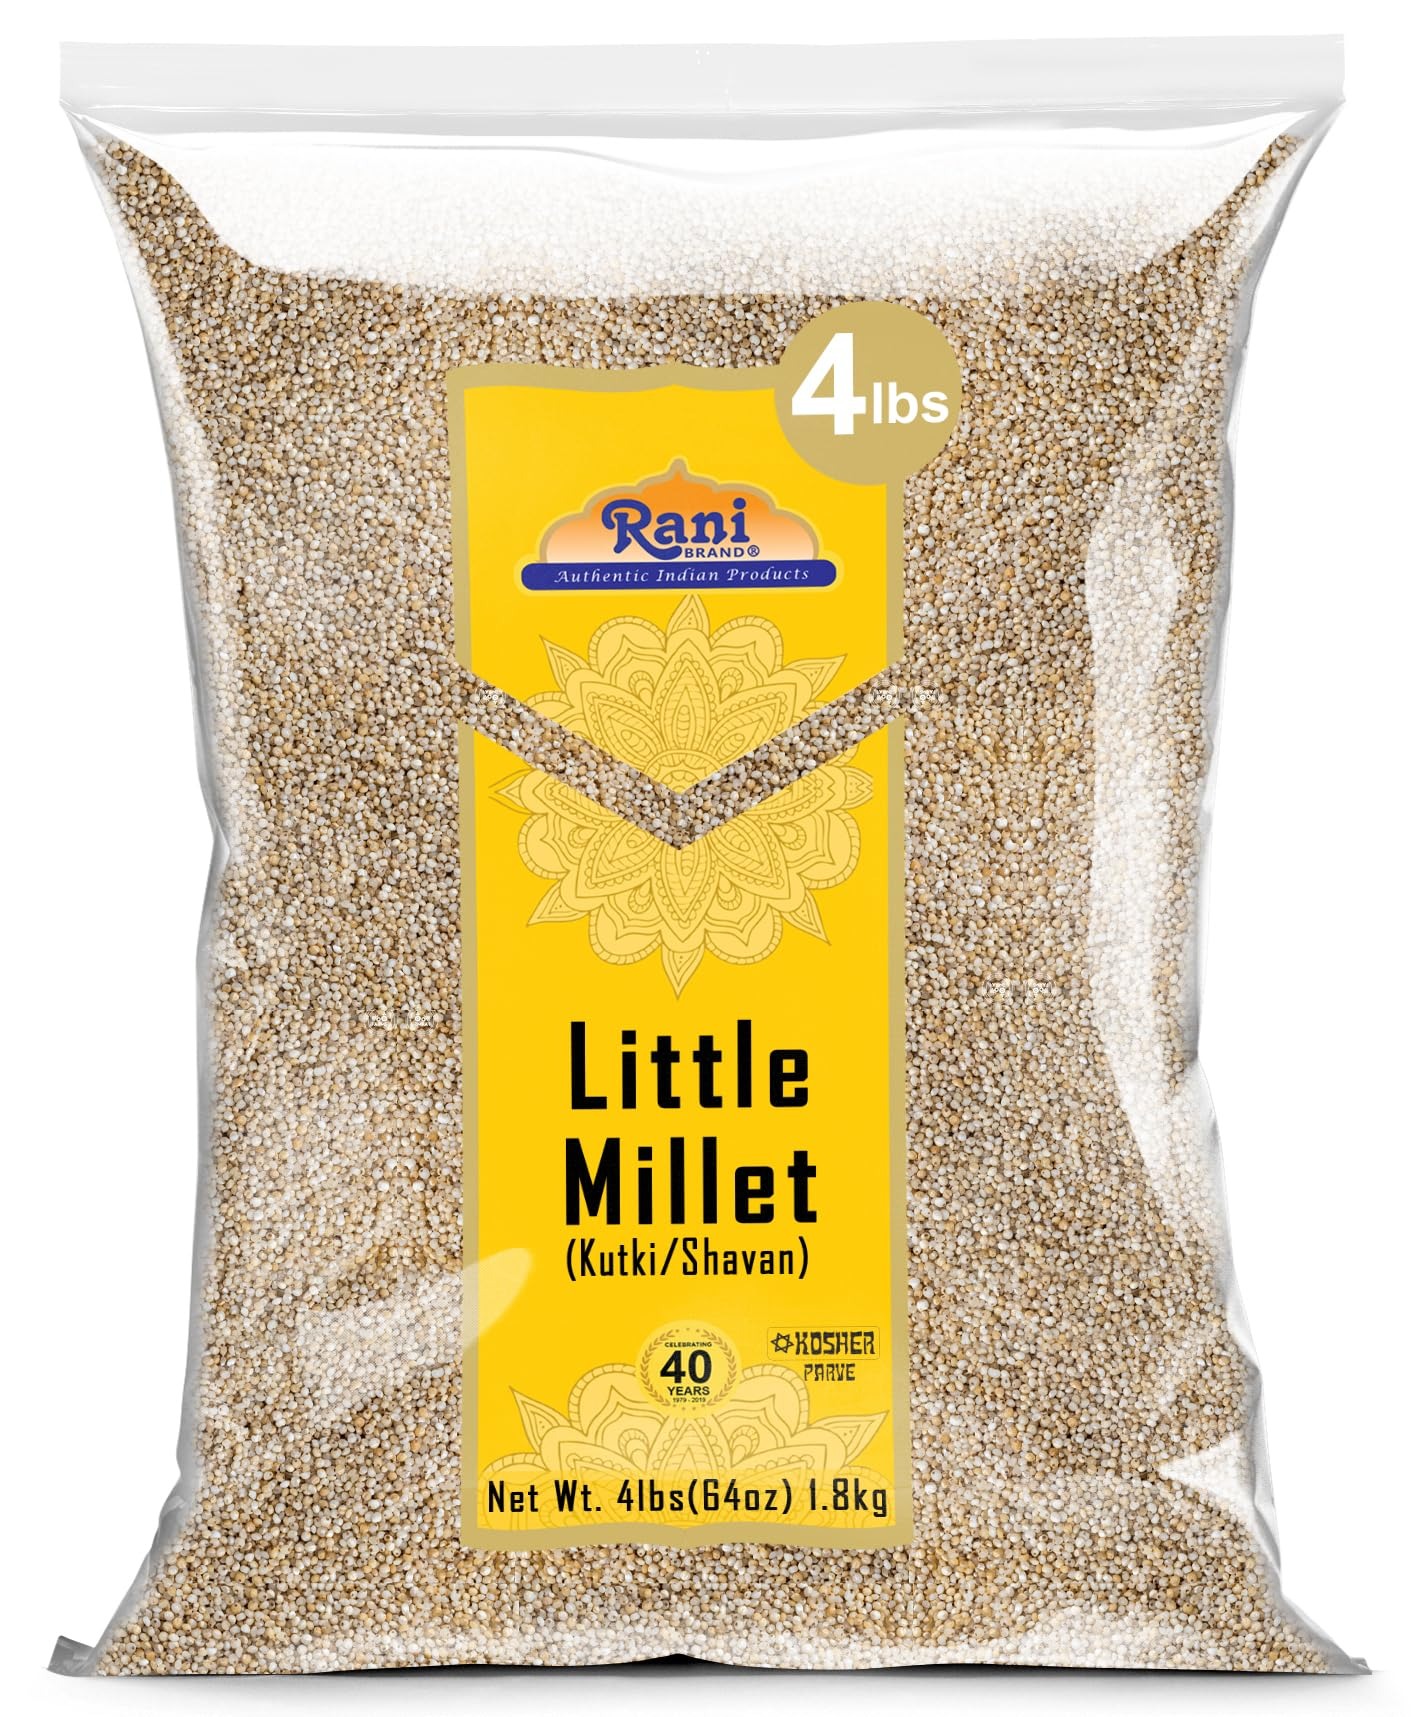
Item Name: Rani Little Millet (Panicum Sumatrense) Whole Ancient Grain Seeds, 64oz (4lbs) 1.81kg ~ All Natural | Gluten Friendly | NON-GMO | Kosher | Vegan | Indian Origin | Kutki/Shavan/Saamai/Sama Kannada
Bullet Point 1: You'll LOVE our Little Millet (Panicum Sumatrense) Whole Grain Seed by Rani Brand--Here's Why:
Bullet Point 2: ❤️Now KOSHER! Promotes Health, Super Food, Ancient Grains, Gluten Friendly, NON-GMO 100% Natural, No preservatives or "fillers" & Great Flavor!
Bullet Point 3: ❤️Special Note: These are Polished seeds, we are not allowed to import unpolished legally into the USA.
Bullet Point 4: ❤️Alternate Names, Hindi: Kutki / Tamil: Saamai / Telugu: Sama Kannada : Save, Saame Marathi : Sava, Halvi, Vari / Gujrati: Gajro,Kuri / Malayalam: Chama / Punjabi: Swank (Panicum Sumatrense), whole grains, has health benefits.
Bullet Point 5: ❤️High in protein and fiber content, cooks very similar to rice. Rani is a USA based company selling Indian Foods for over 40 years, buy with confidence!
Product Description: Special Note: These are Polished seeds, we are not allowed to import unpolished legally into the USA. Little Millet Kutki / Shavan / Saamai / Sama Kannada Panicum Sumatrense) is a common food in parts of India. These seeds are very good and have many health benefits such as promoting a healthy weight, promotes good blood pressure. High in protein and fiber content, cooks very similar to rice, these ancient grains are truly super foods! Hindi : Kutki Tamil : Saamai Telugu : Sama Kannada : Save, Saame Marathi : Sava, Halvi, Vari Gujrati : Gajro,Kuri Malayalam : Chama Punjabi : Swank
Value: 64.0
Unit: Ounce

Price: 22.99